John Dillon (Australian politician)

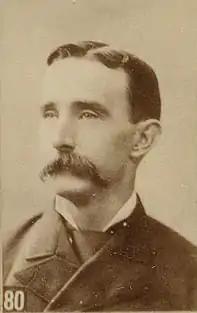
Dillon in

John Thomas Dillon (1847 – 25 April 1888) was an Australian politician and prosecutor.